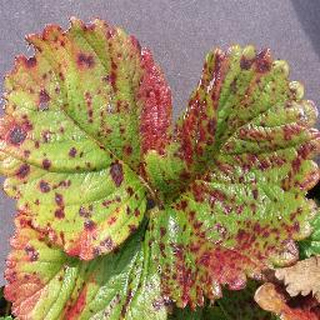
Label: strawberry_leaf_scorch